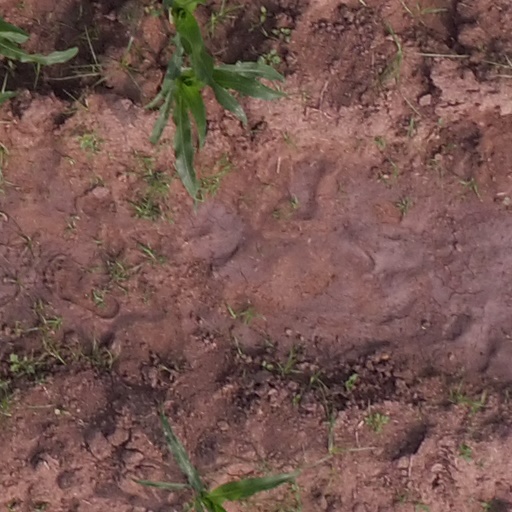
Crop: maize; corn